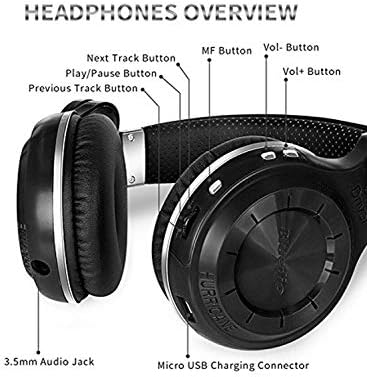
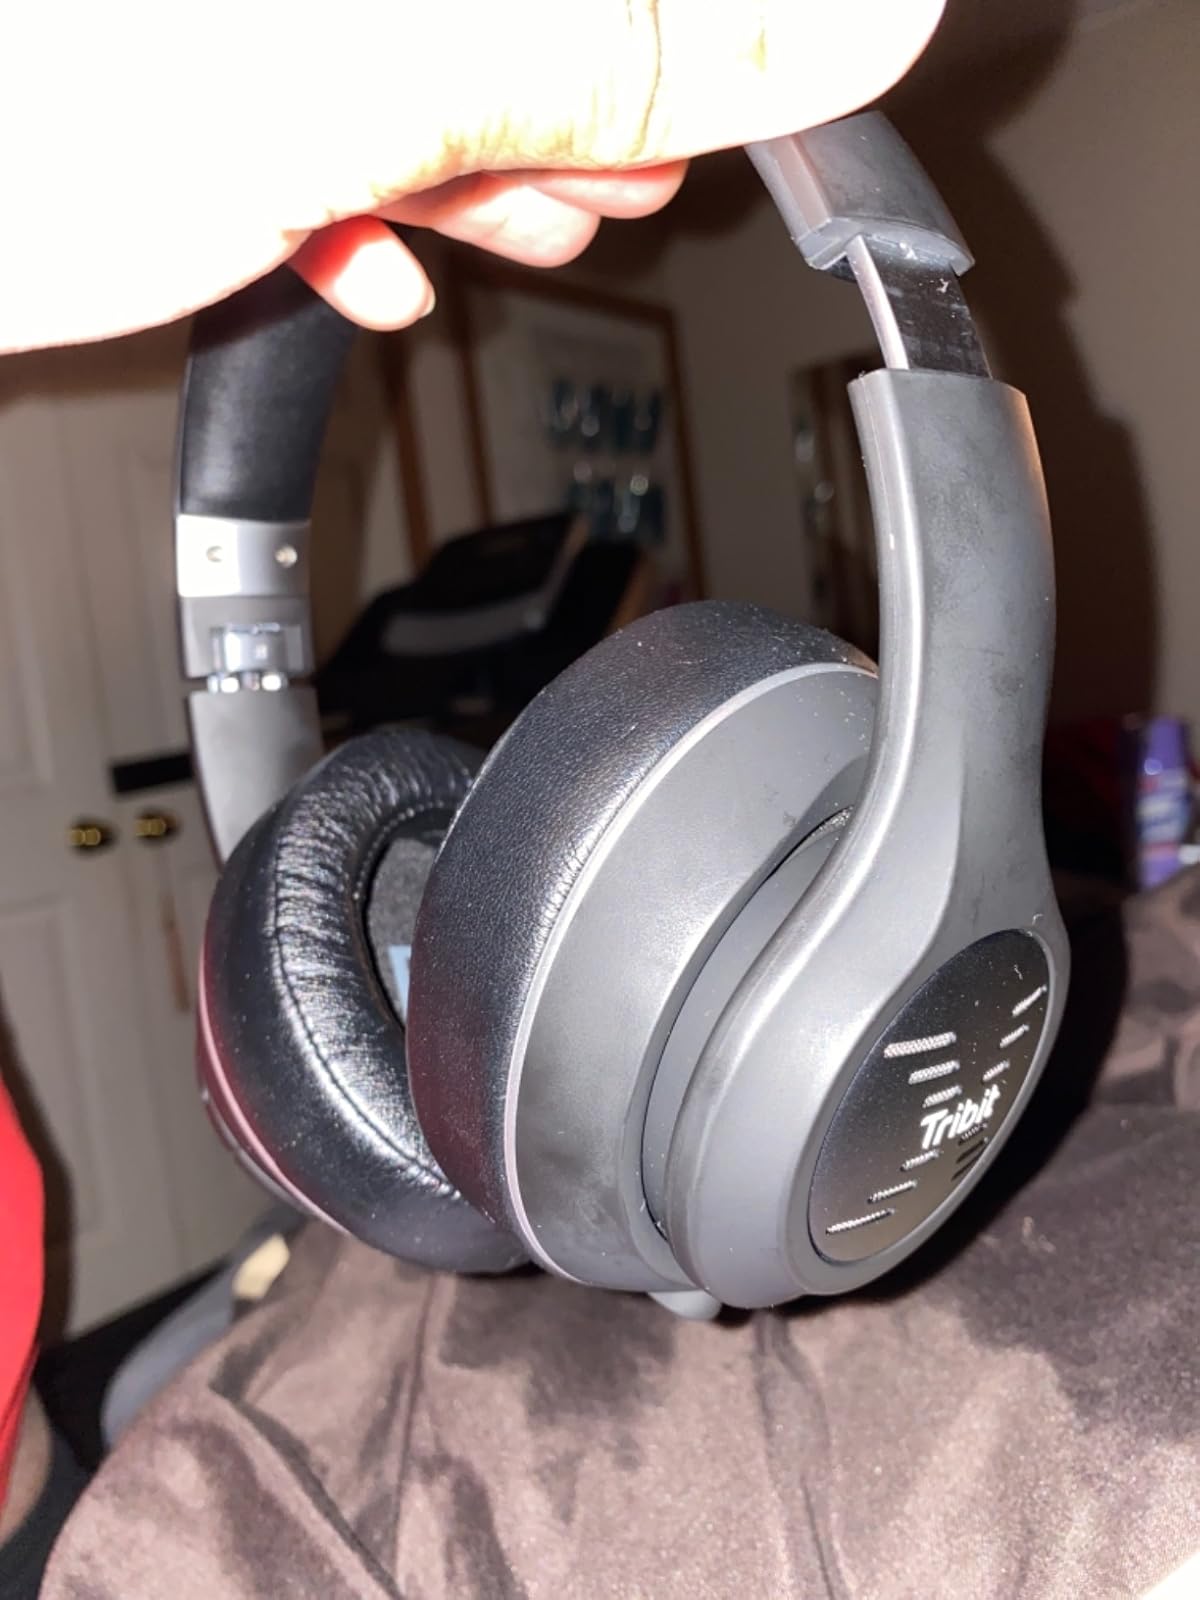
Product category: headphones
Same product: no